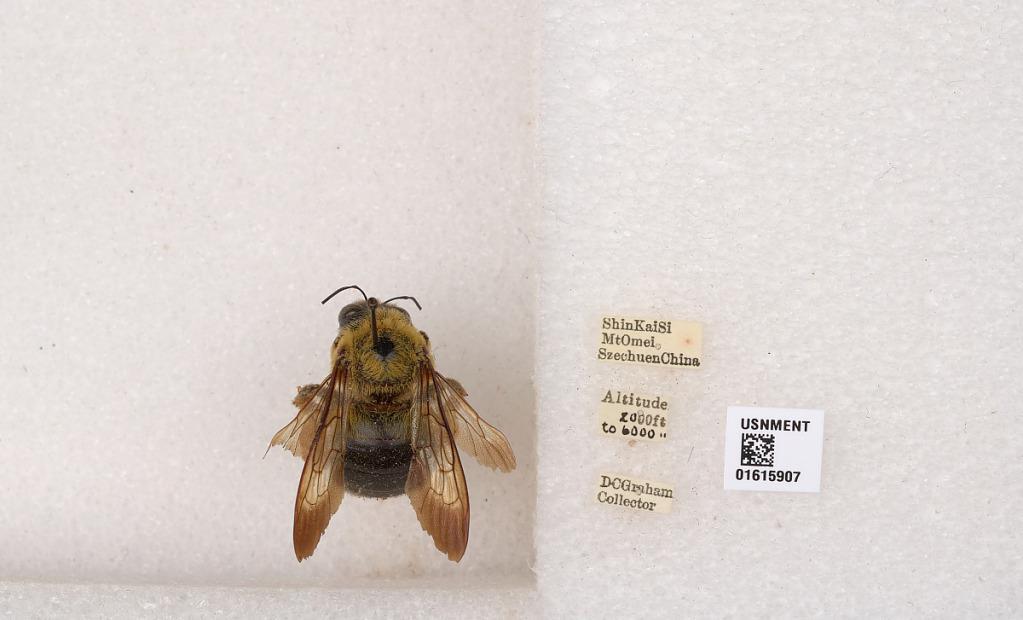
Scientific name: Xylocopa (Koptortosoma) sinensis Smith
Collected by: D. Graham
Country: China
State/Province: Sichuan
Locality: ShinKaiSi, Mt. Omei